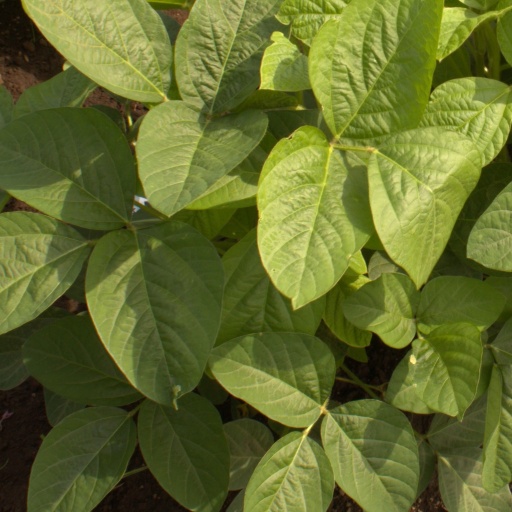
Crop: soybean